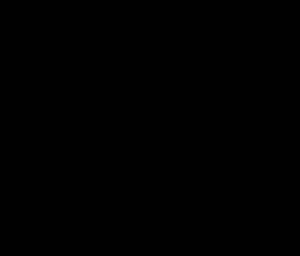
La décroissance est un concept à la fois politique, économique et social, né dans les années 1970 et selon lequel la croissance économique apporte plus de nuisances que de bienfaits à l'humanité.